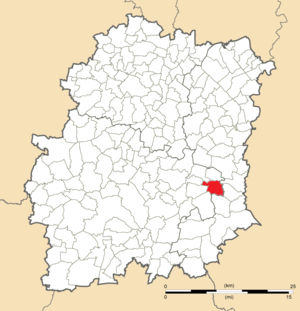
Carte de position de Videlles en Essonne (91)
Videlles est une commune française située à quarante-cinq kilomètres au sud-est de Paris dans le département de l'Essonne en région Île-de-France.